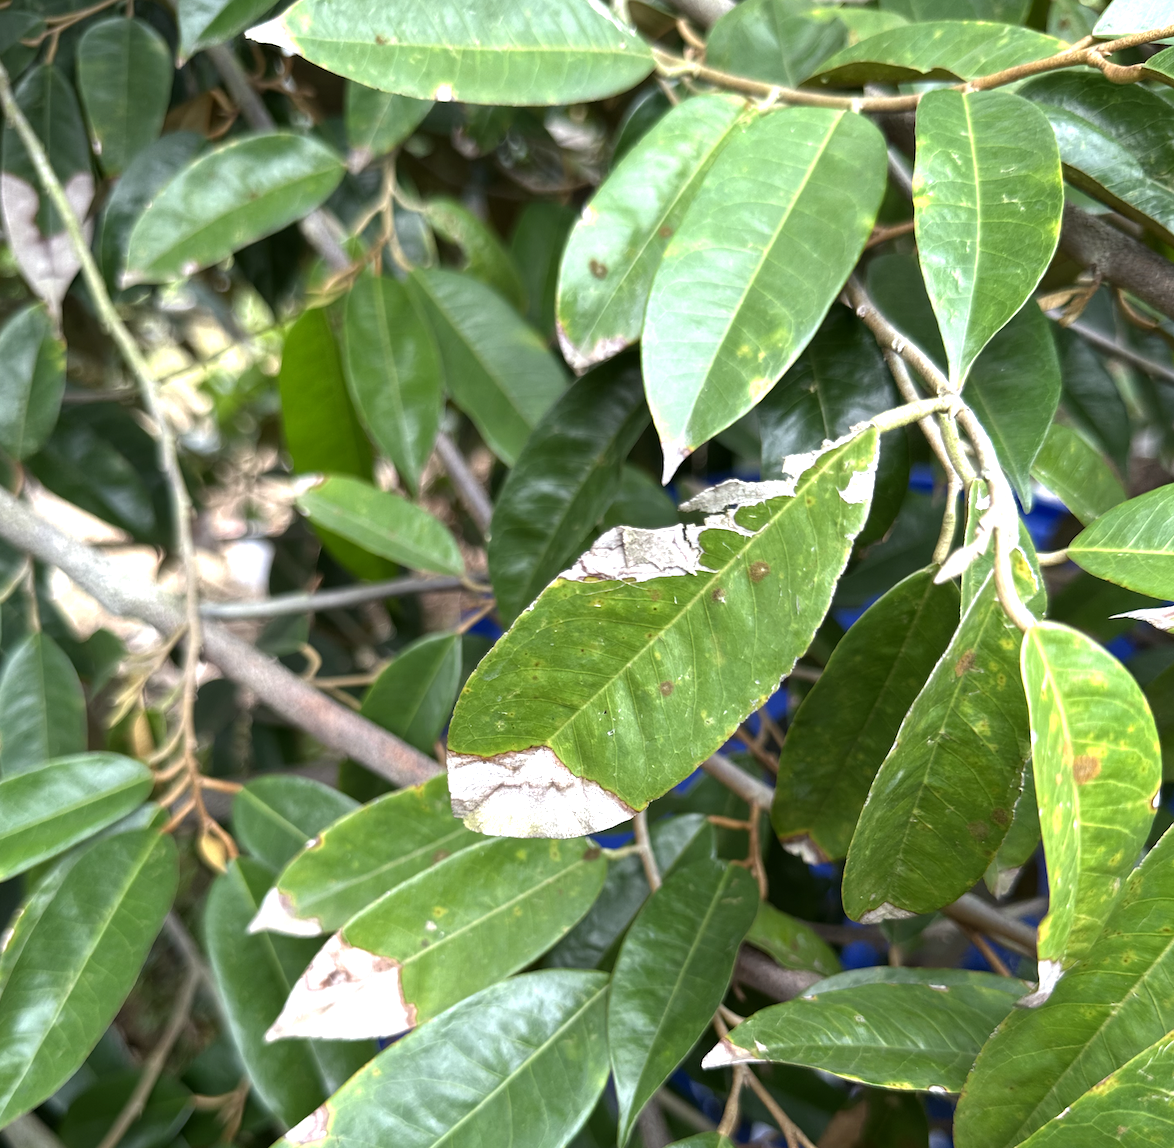
Label: anthracnose_disease